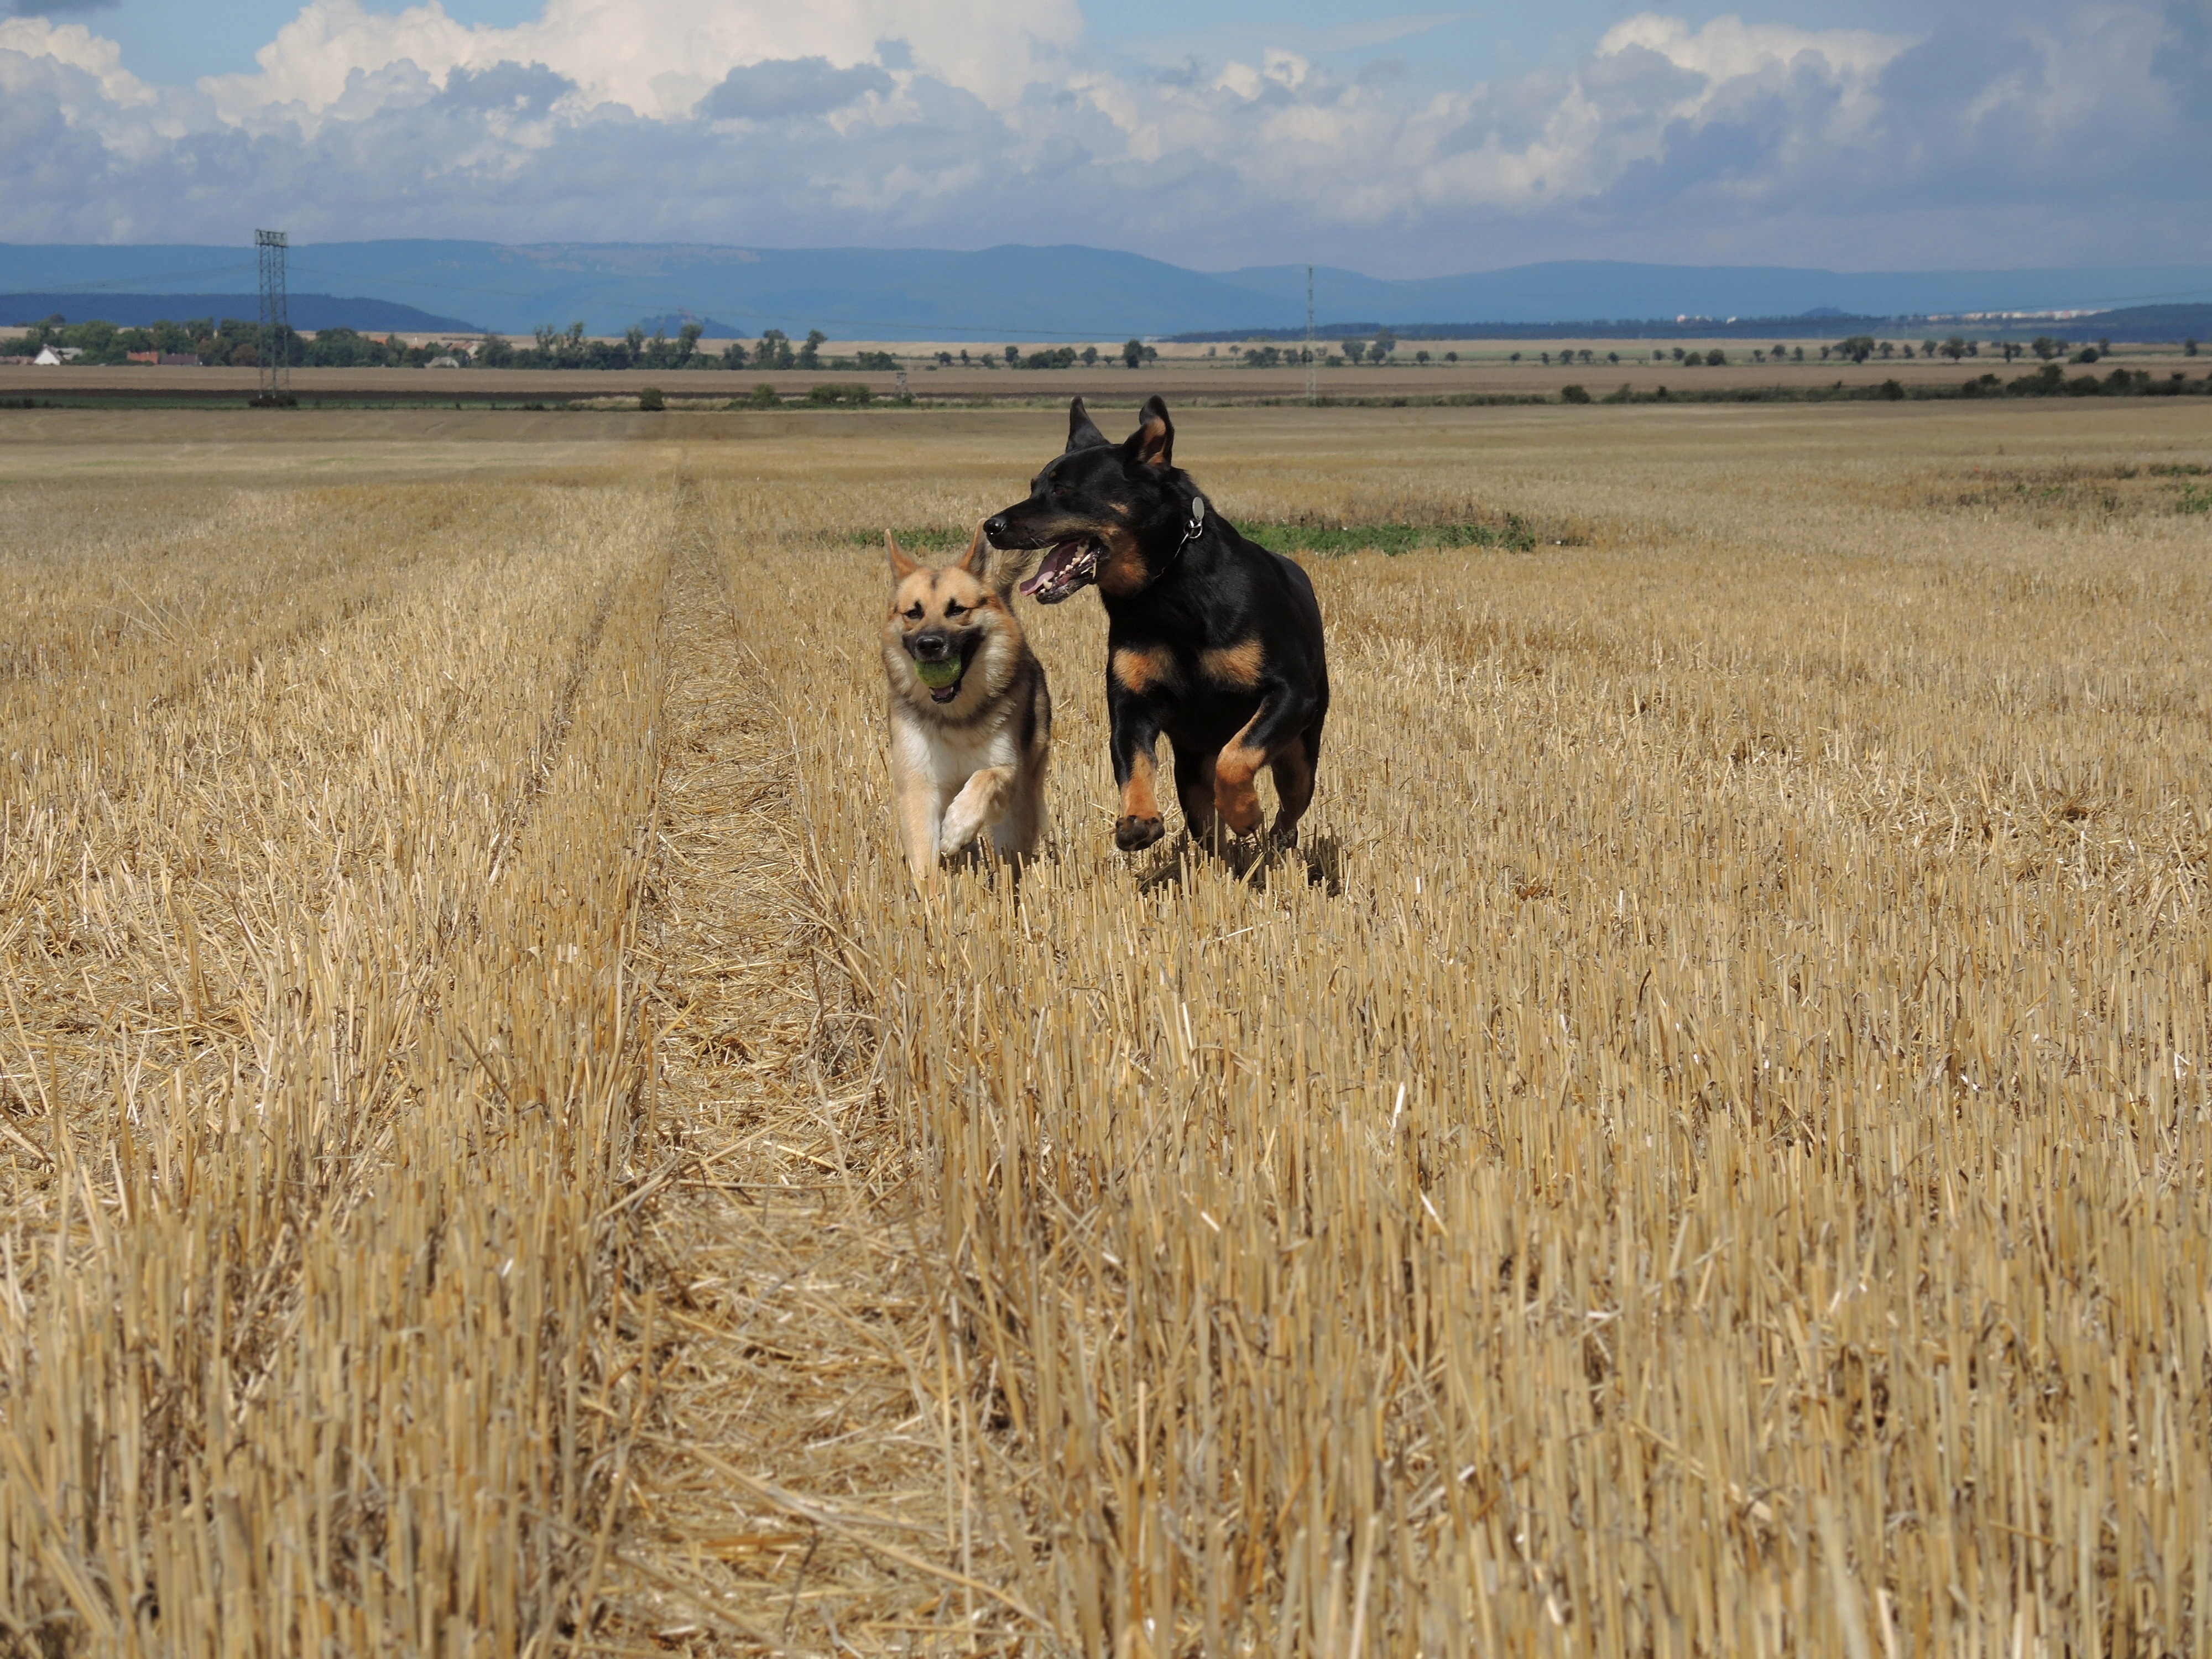
landscape, nature, grass, sky, field, farm, grain, prairie, dog, animal, summer, food, herd, crop, pasture, agriculture, plain, shepherd, outdoors, dogs, grassland, habitat, steppe, rural area, rottweiler, natural environment, grass family, cattle like mammal